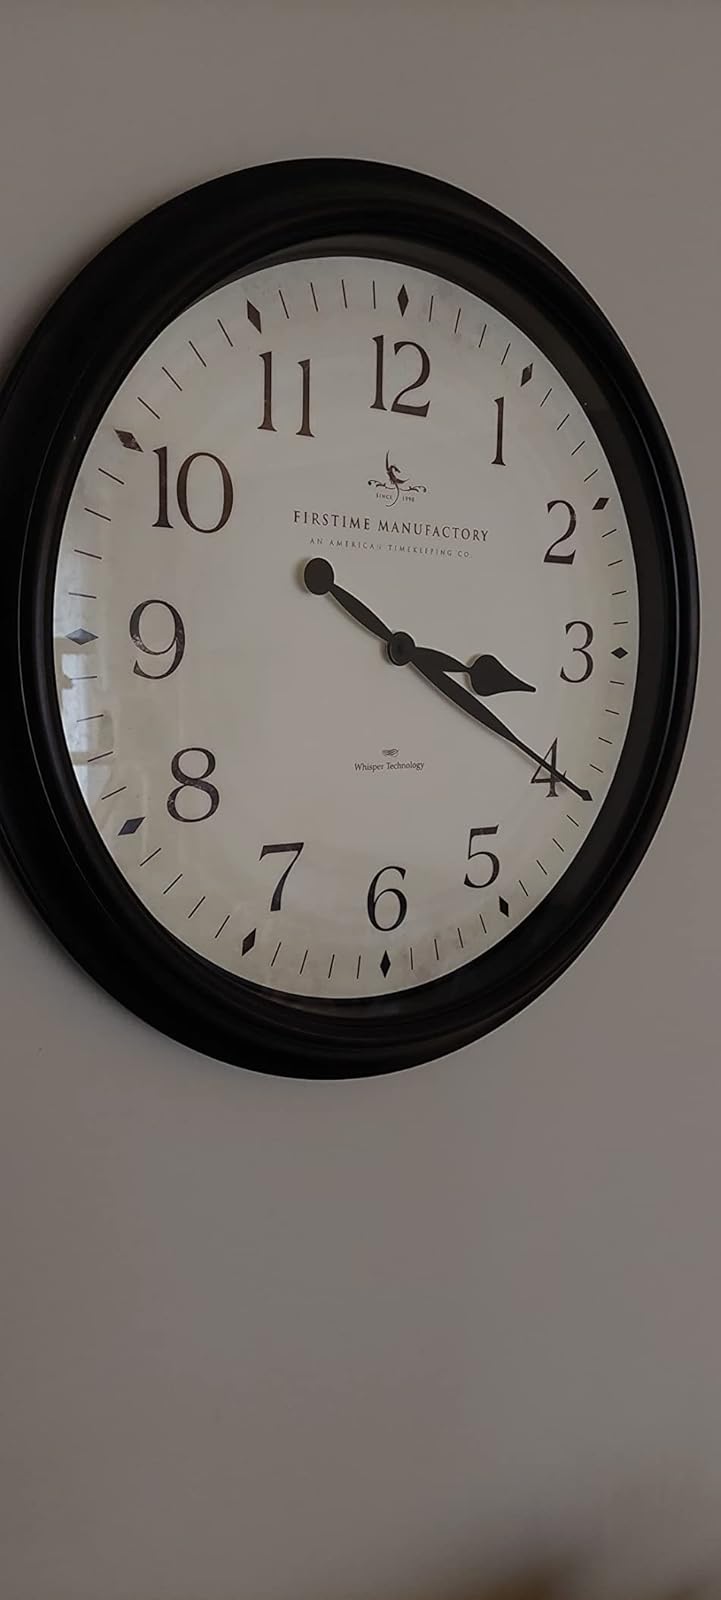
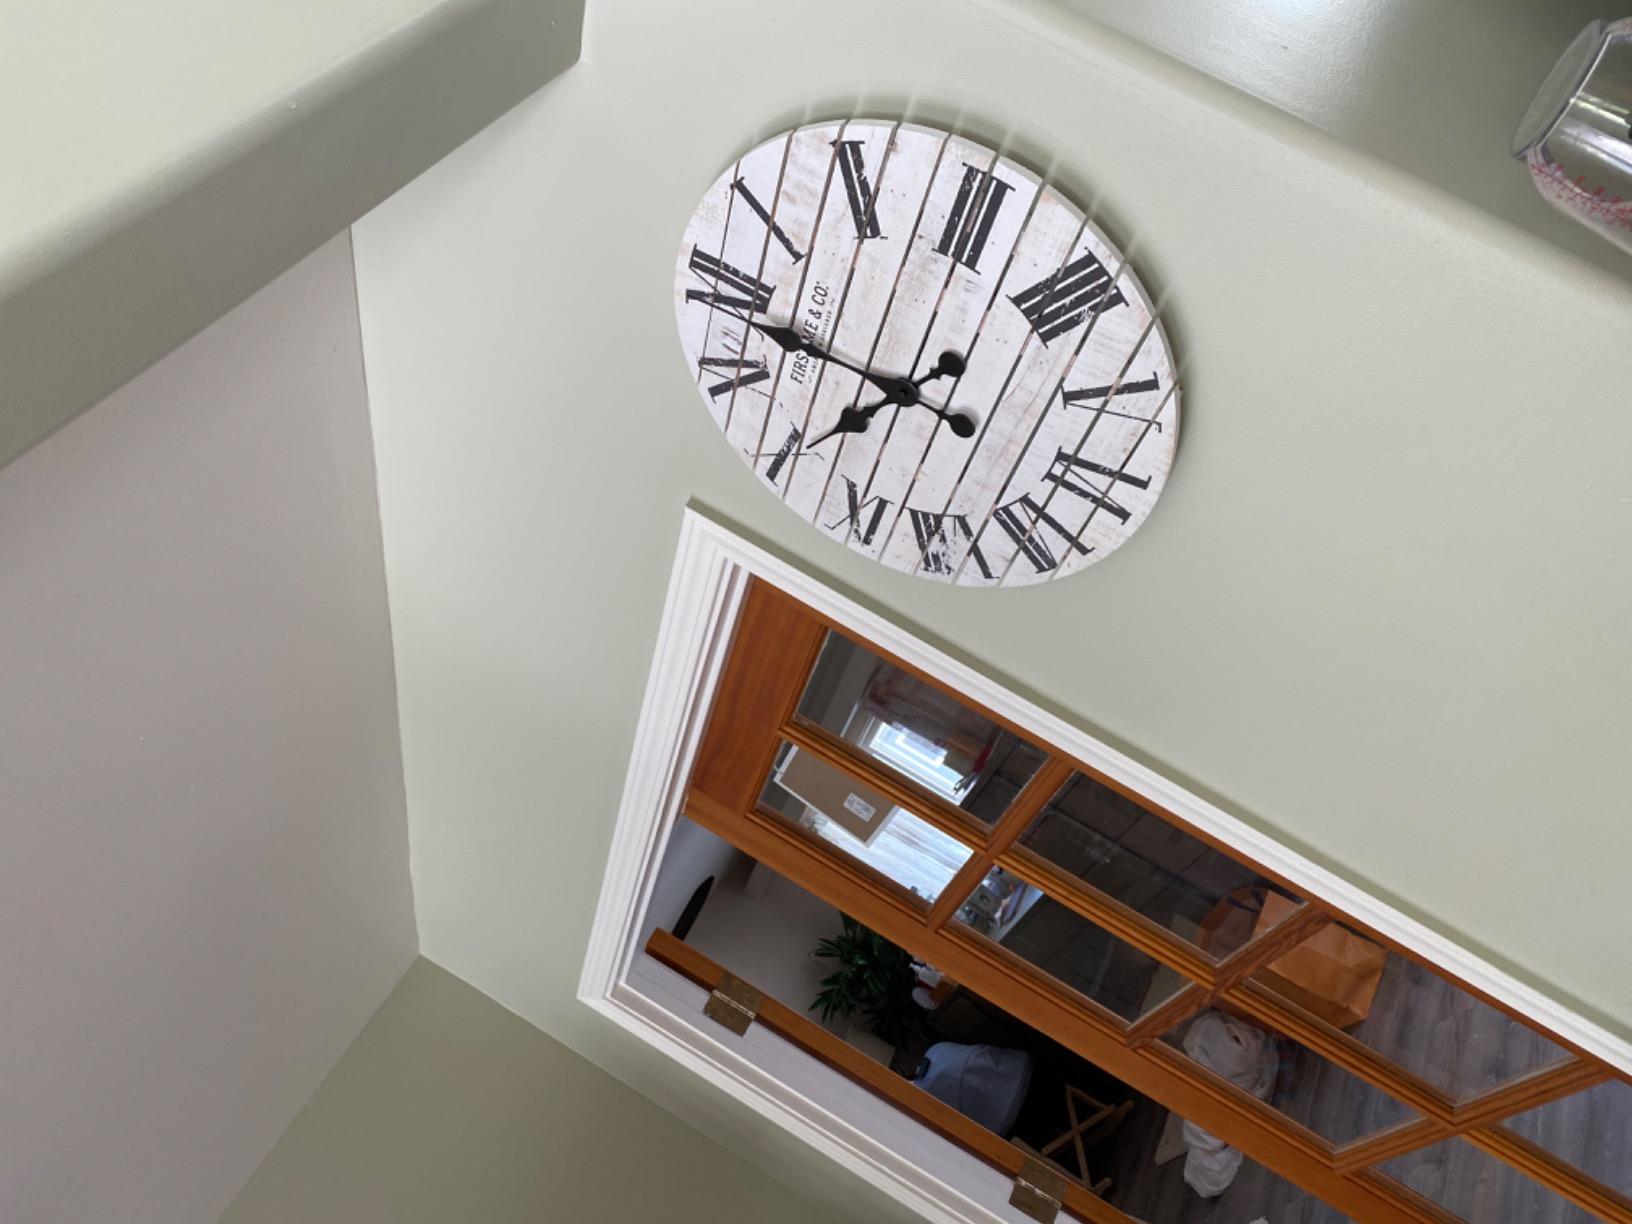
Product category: clock
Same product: no